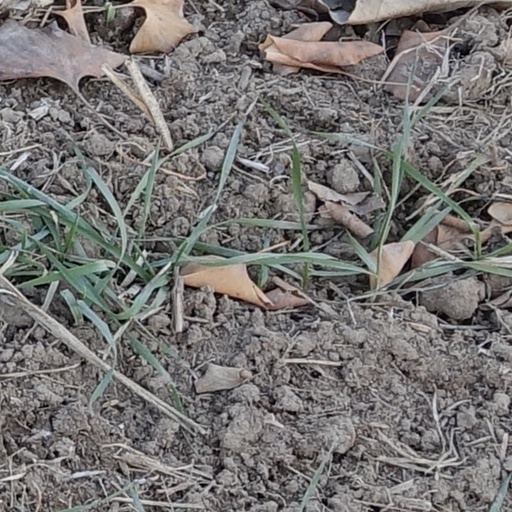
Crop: wheat